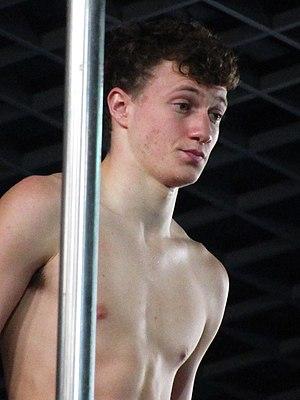
Noah Williams est un plongeur britannique.